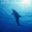
Label: dolphin